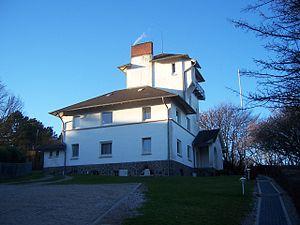
Le phare d'Eckernförde est un phare actif situé en baie de Eckernförde, dans l'Arrondissement de Rendsburg-Eckernförde, en Allemagne.